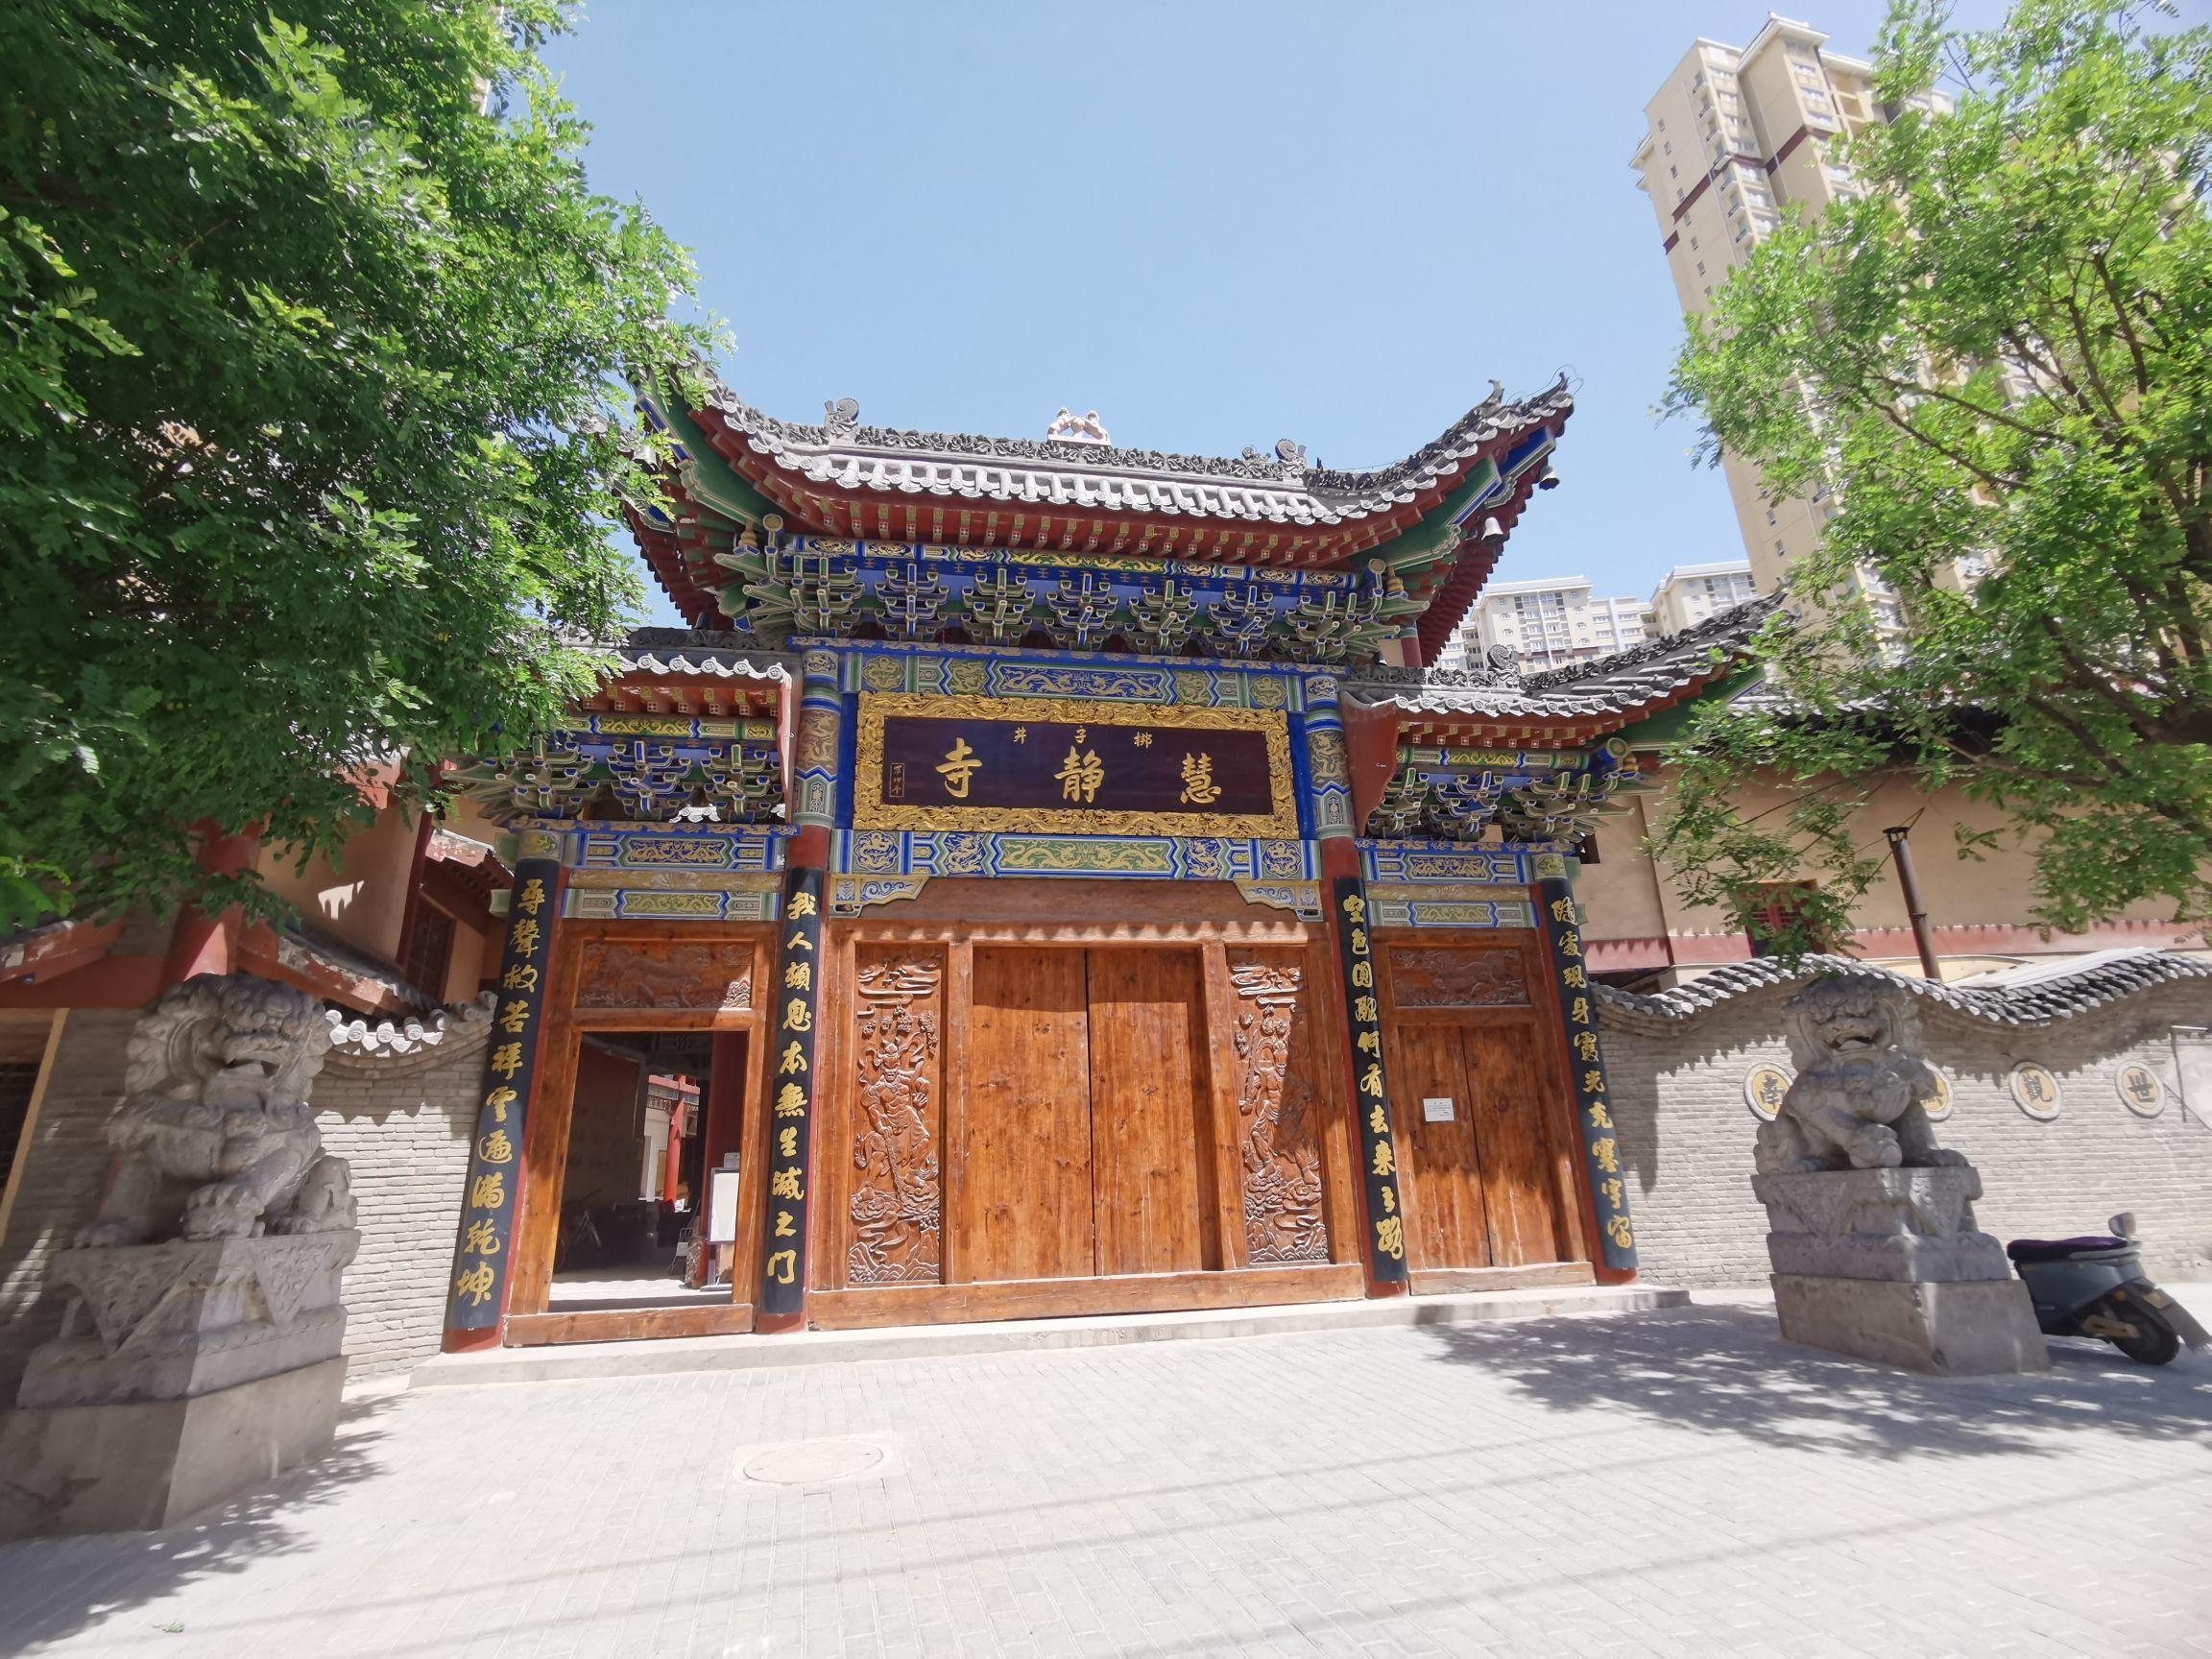
地标名称：慧静寺
所在城市：西安市·灞桥区